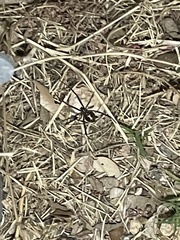
Species: Lactrodectus_hesperus